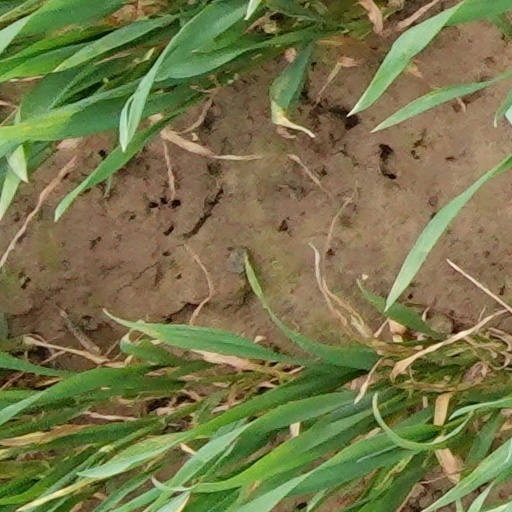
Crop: wheat